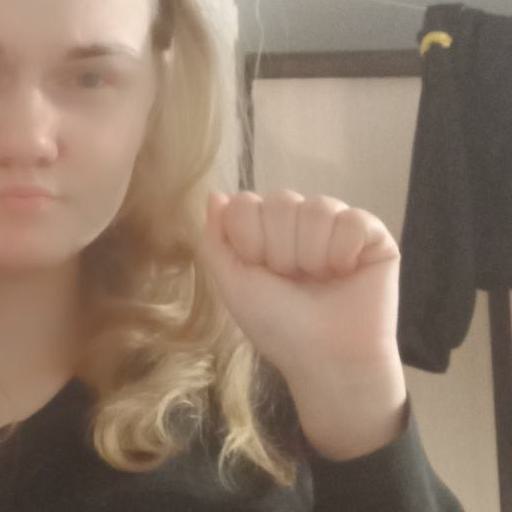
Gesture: fist